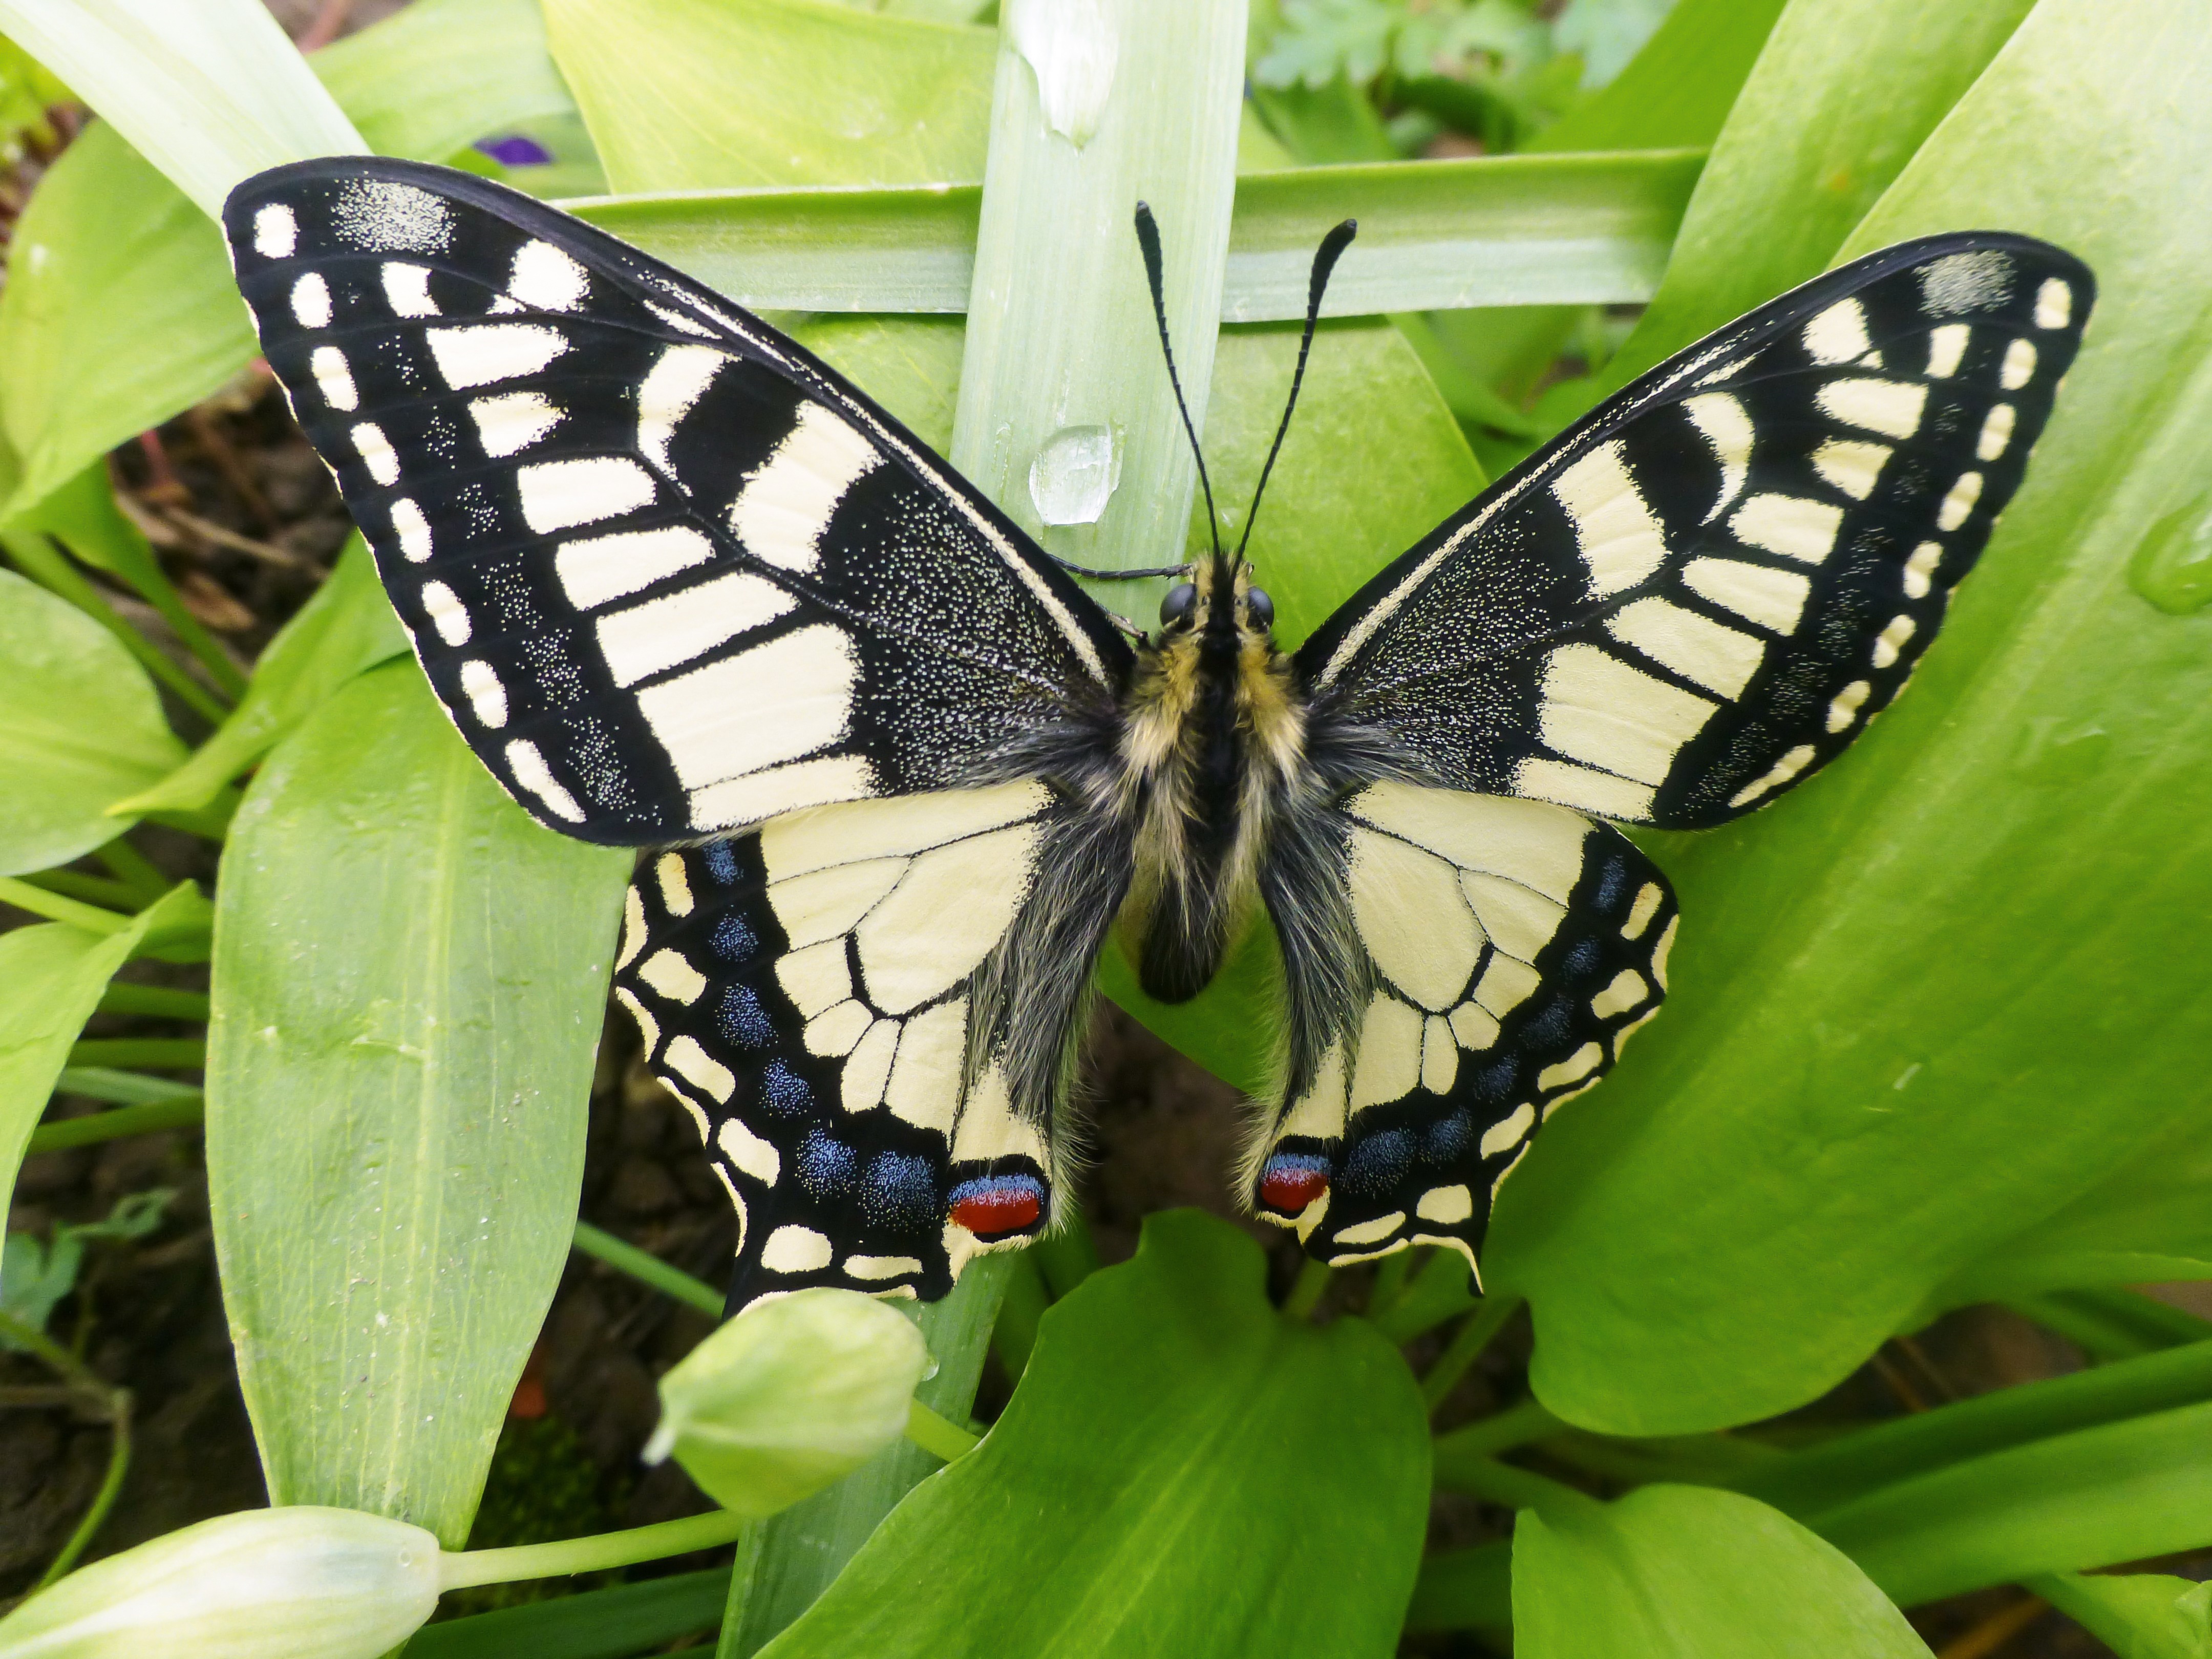
wing, flower, animal, pattern, green, color, insect, butterfly, colorful, fauna, invertebrate, arthropod, pollinator, moths and butterflies